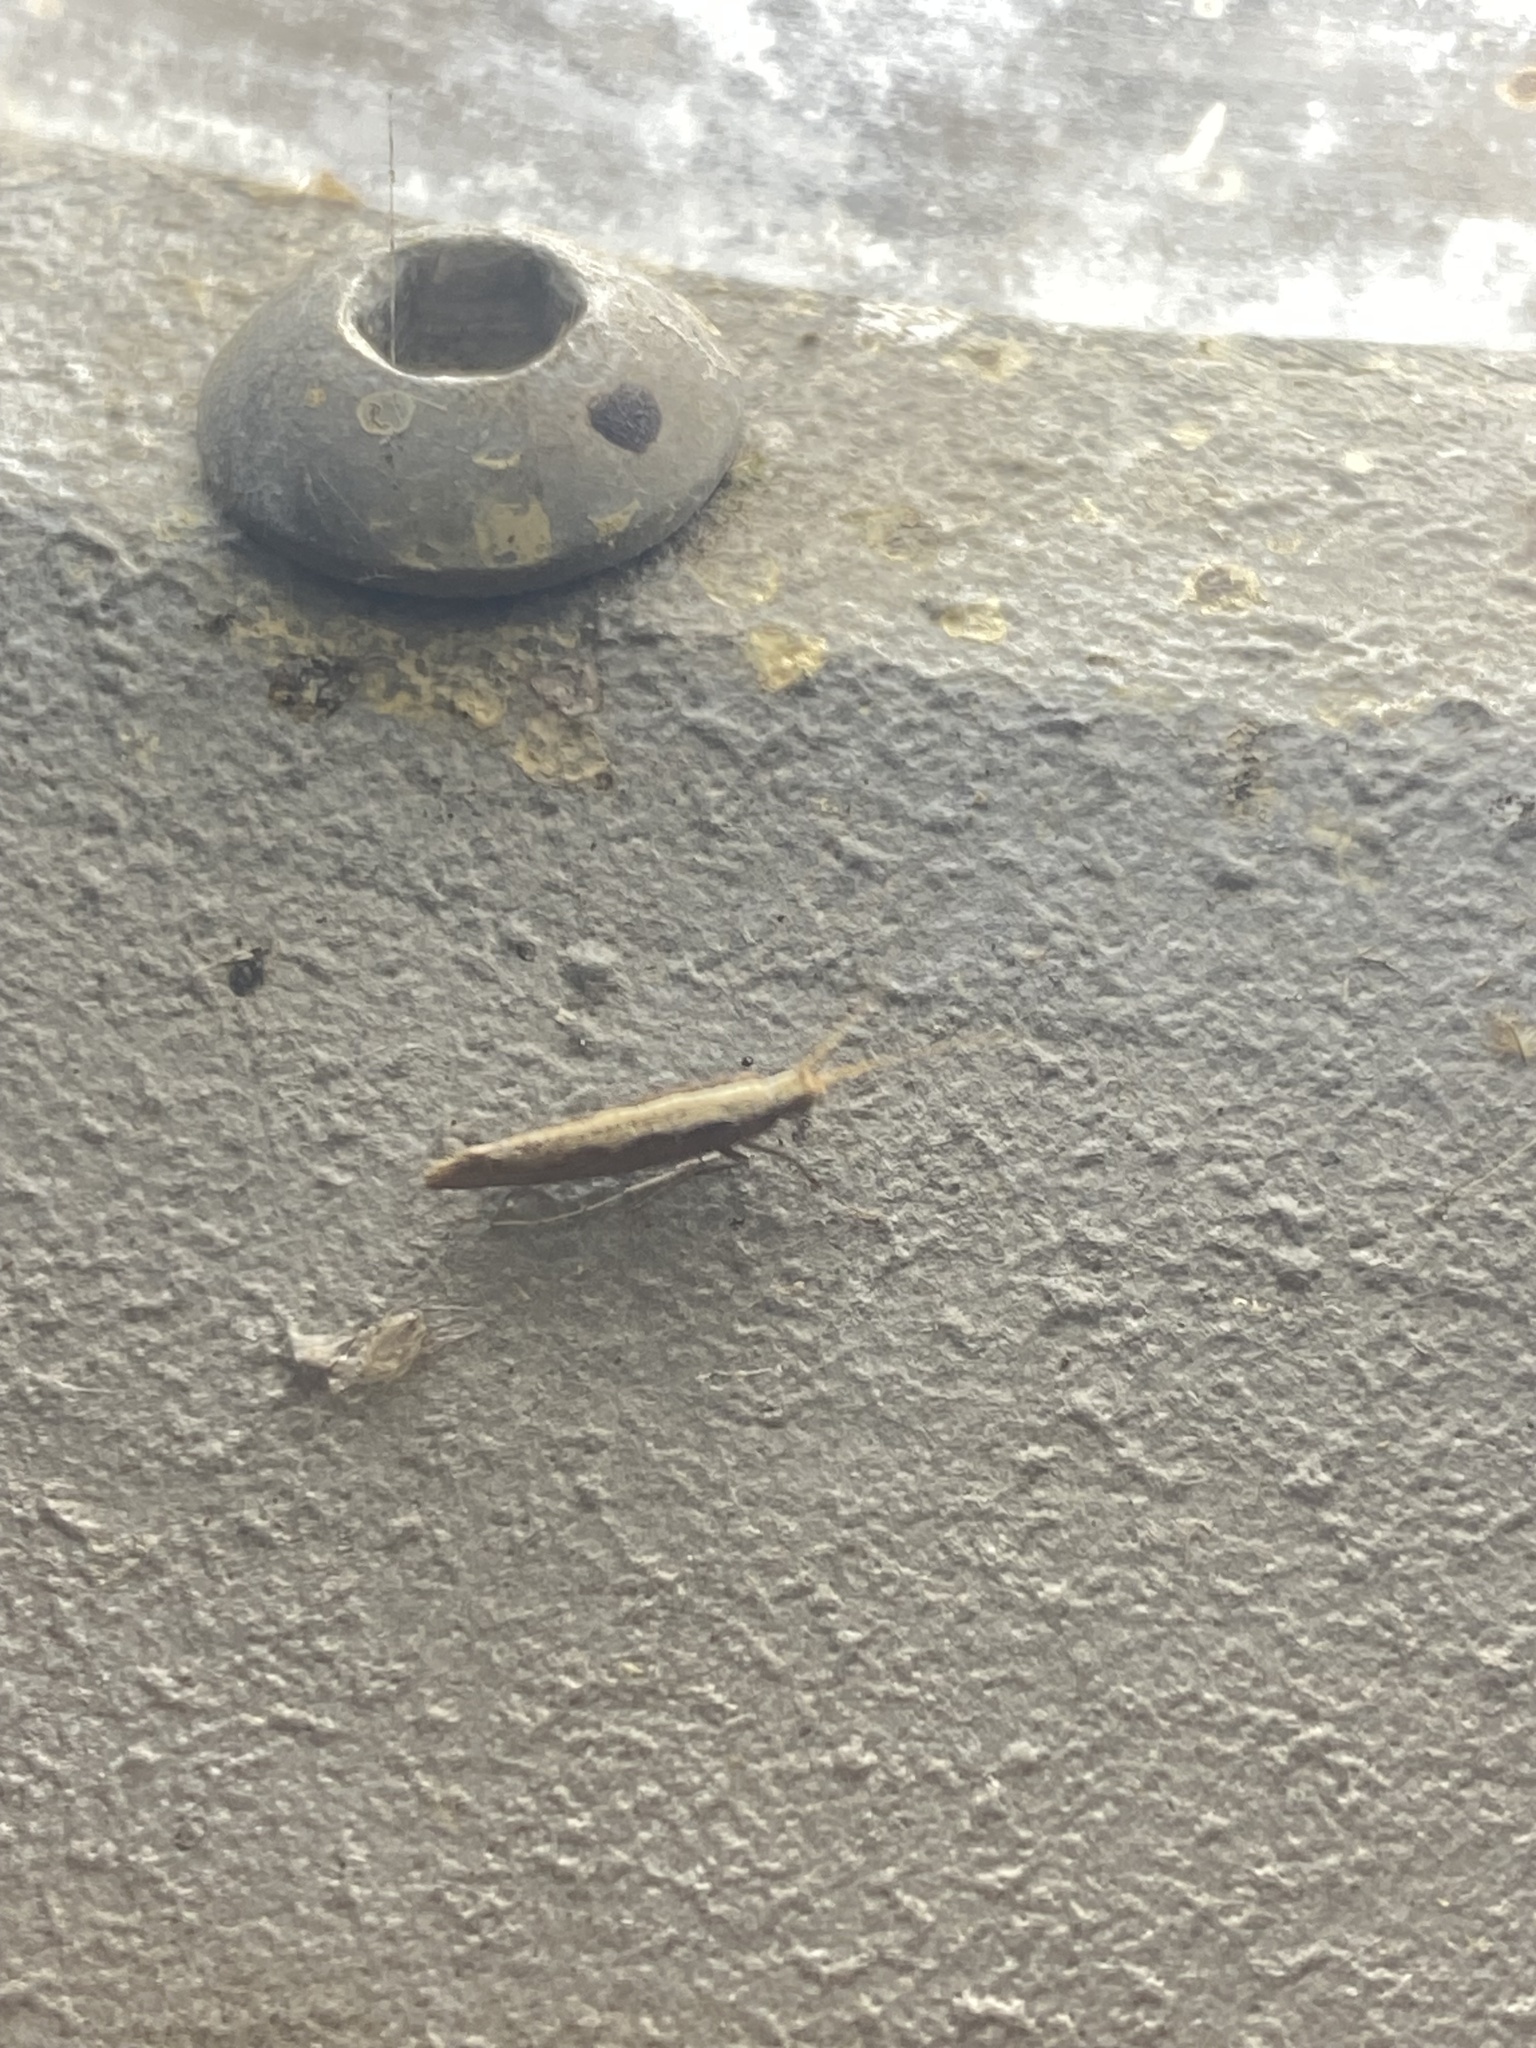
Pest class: diamondback_moth